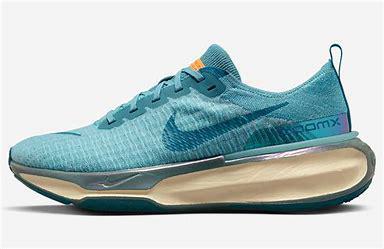
Brand: Nike
Model: Invincible 3